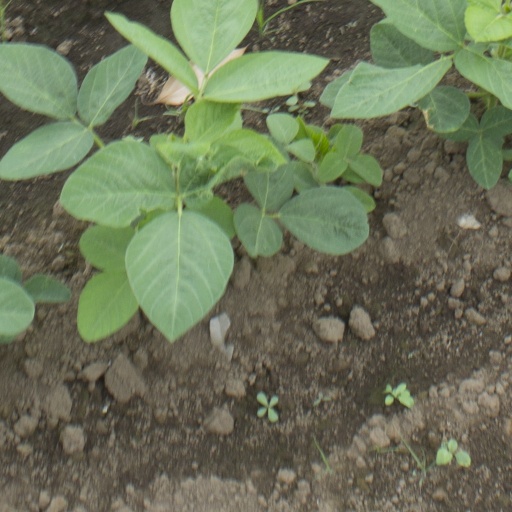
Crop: soybean